2014 Pro12 Grand Final

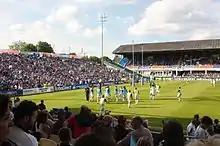
The Glasgow Warriors warming up in Dublin

The 2014 Pro12 Grand Final was the final match of the 2013–14 Pro12 season. The 2013–14 season was the third with RaboDirect as title sponsor and the fifth ever League Grand Final. The final was between defending champions Leinster and the Glasgow Warriors.